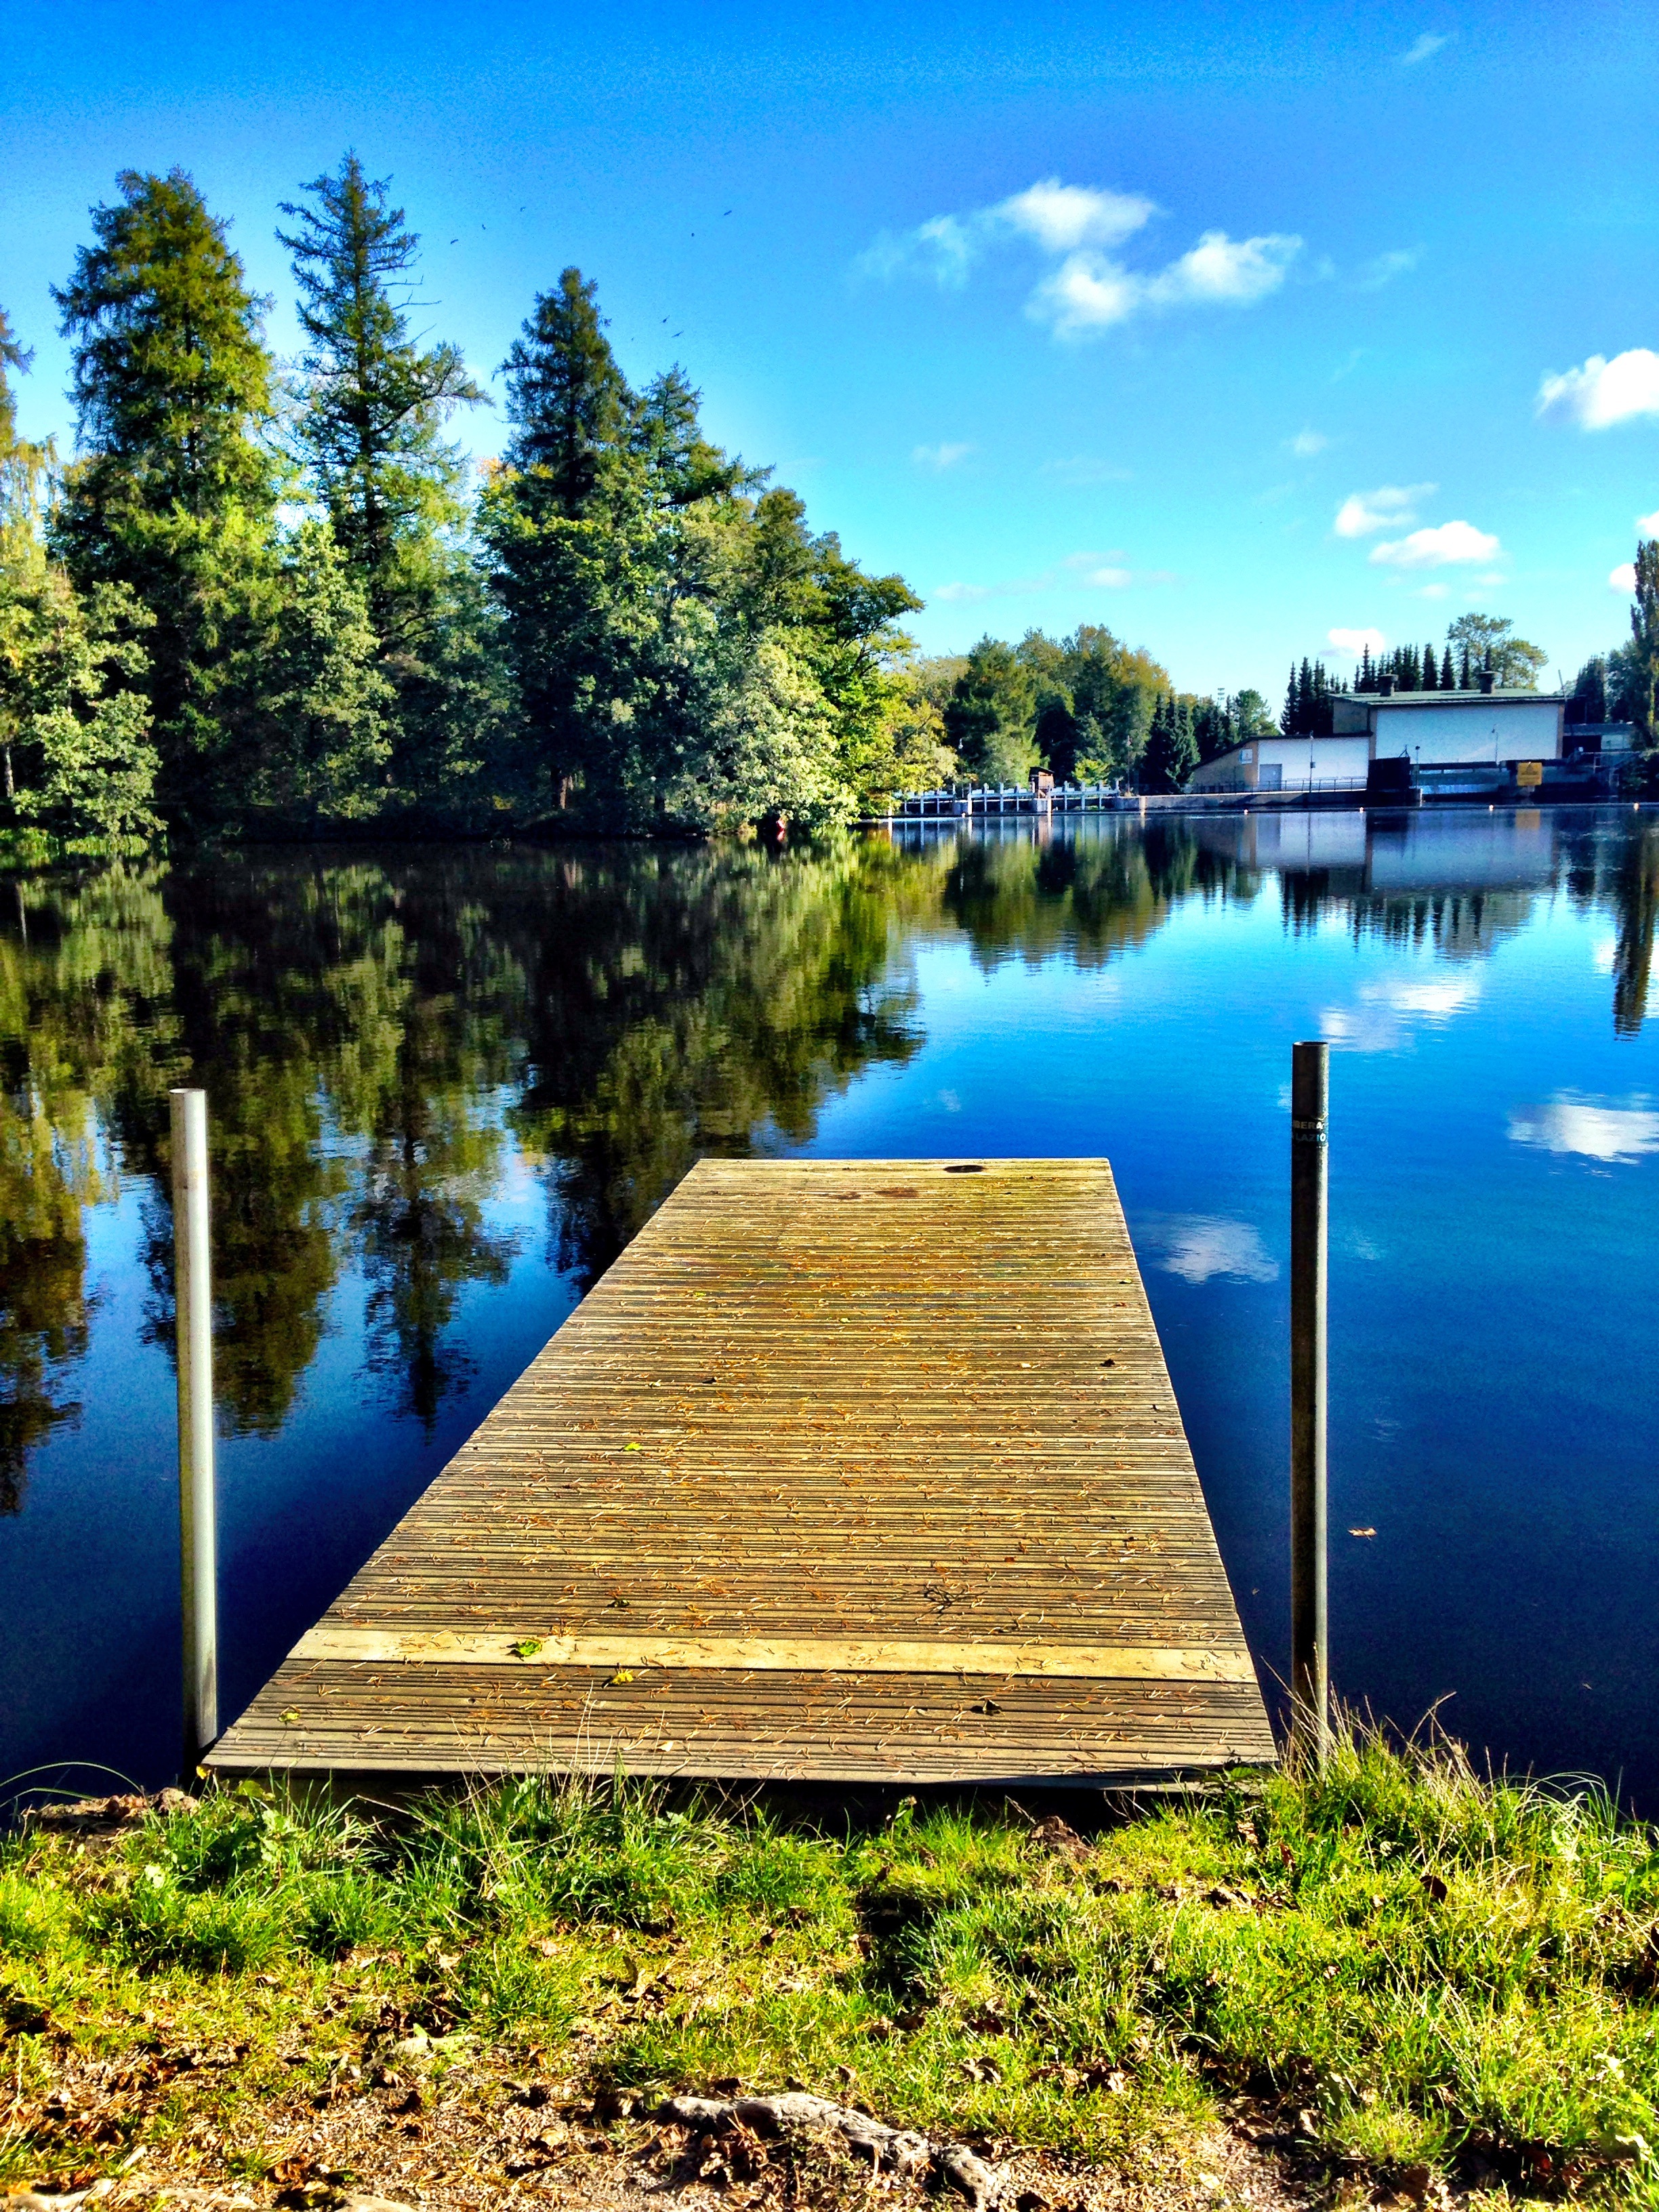
tree, water, nature, forest, cloud, bridge, lake, walkway, reflection, autumn, weather, blue, reservoir, solar, body of water, twigs, sweden, reflections, mirroring, beautifully, h lsingland, bathing area, g vle, boulognerskogen